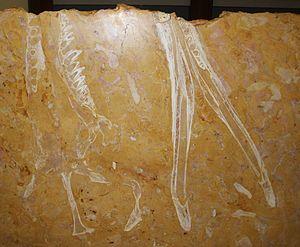
Neptunidraco est un genre éteint de grands crocodyliformes marins de la famille des métriorhynchidés et de la sous-famille des géosaurinés ayant existé au Jurassique moyen, il y a environ entre 169 et 167 Ma, ce qui en fait le plus ancien métriorhynchidé connu. Ses restes fossiles ont été découverts dans le nord-est de l'Italie.